Merry company

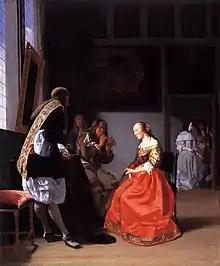
Jacob Ochtervelt, "Musical Company in an Interior", c. 1670. A row of portraits hang at the top of the back wall.

Often the art historian wishing to interpret them has first to decide such questions as whether the scene is placed in a home, a tavern or a brothel, and if a tavern whether the women present are respectable or prostitutes, or whether the artist had a intention to convey definite meaning to his contemporary viewers on these questions at all. The titles given later to paintings often distinguish between "taverns" or "inns" and "brothels", but in practice these were very often the same establishments, as many taverns had rooms above or behind set aside for sexual purposes: "Inn in front; brothel behind" was a Dutch proverb.